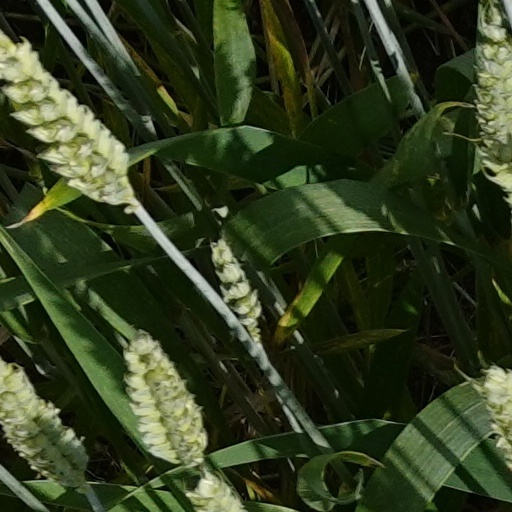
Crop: wheat